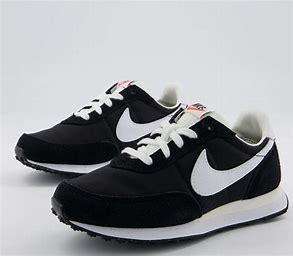
Brand: Nike
Model: Waffle 2